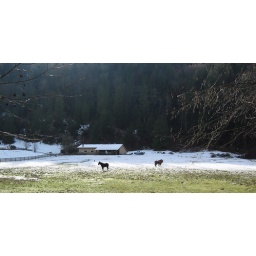
on a secondary road near lake samish, bellingham wa